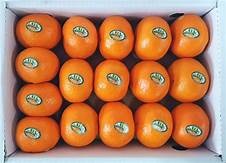
Label: mandarine